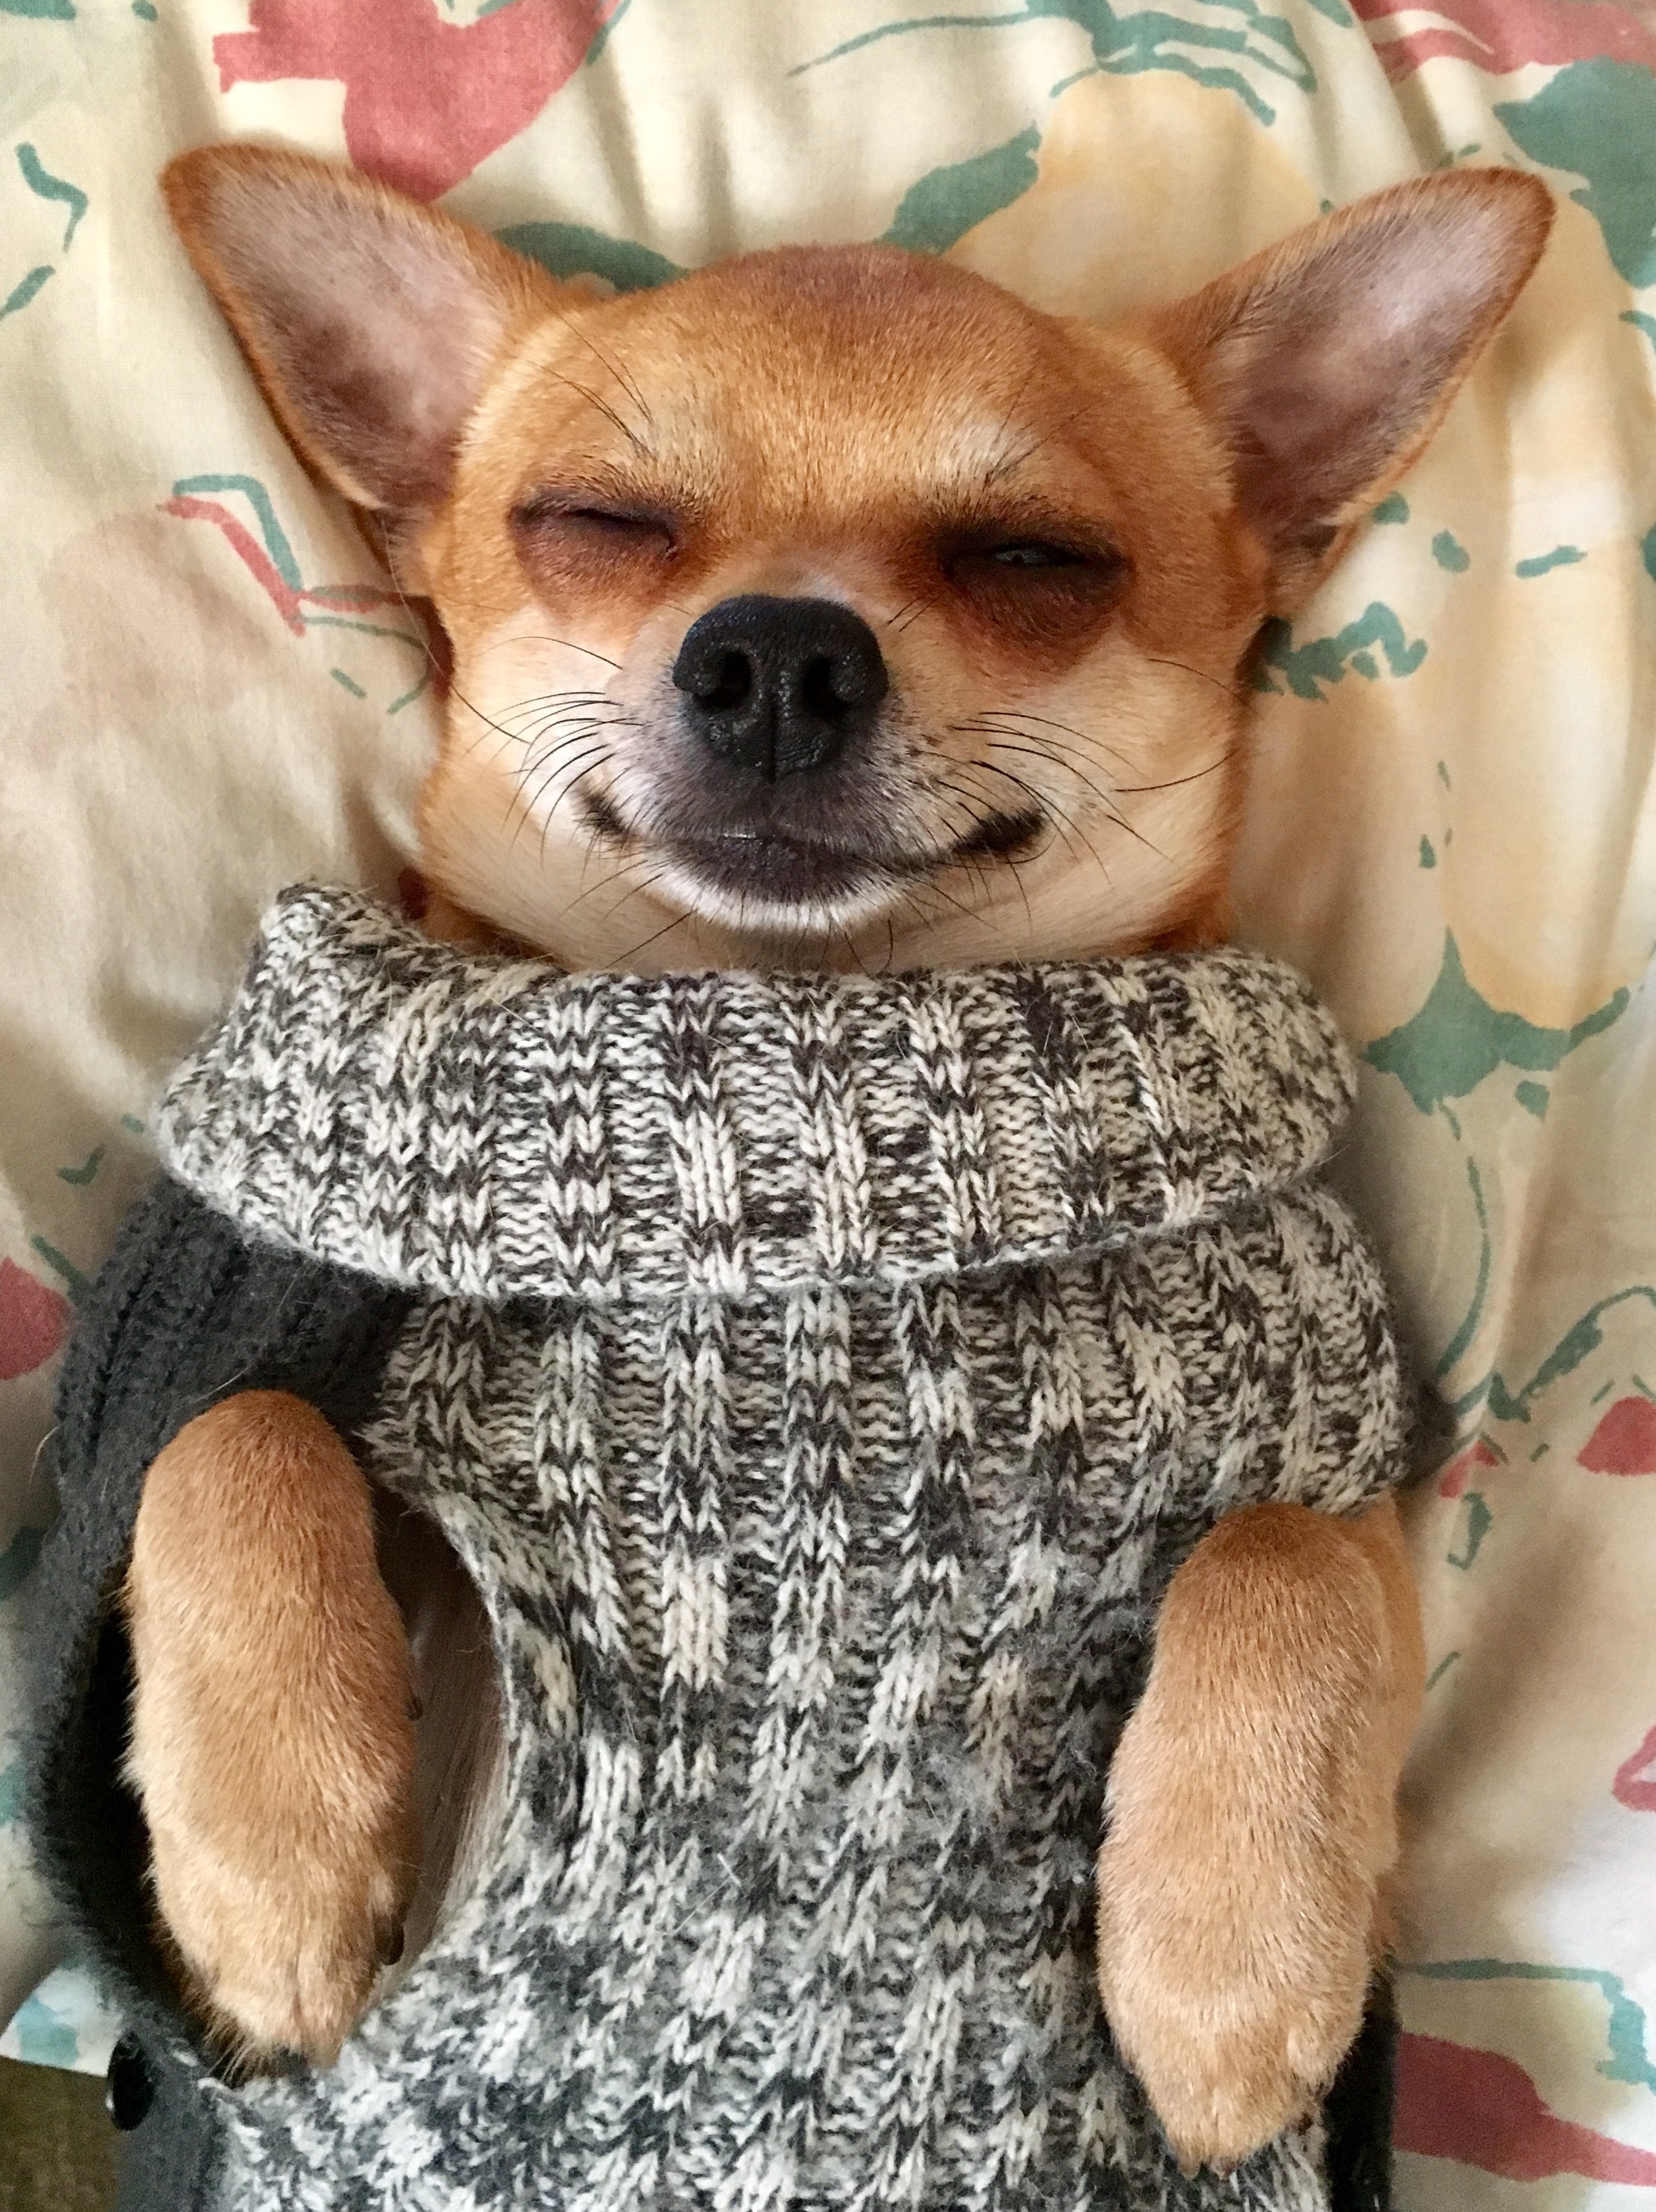
dog, fur, mammal, toy, pets, animals, chihuahua, nos, stuffed toy, dog like mammal, sobel